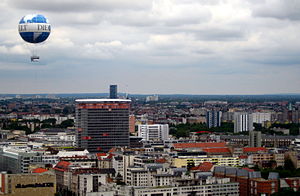
Die Welt
En ballon med Die Welt-logo over Berlin
Die Welt er en tysk avis, der udgives af Axel Springer AG.